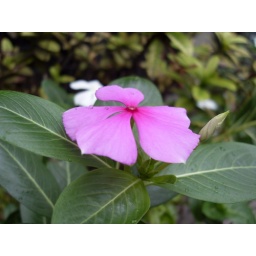
This flower i got from the back of LRC building in our school Ateneo XD